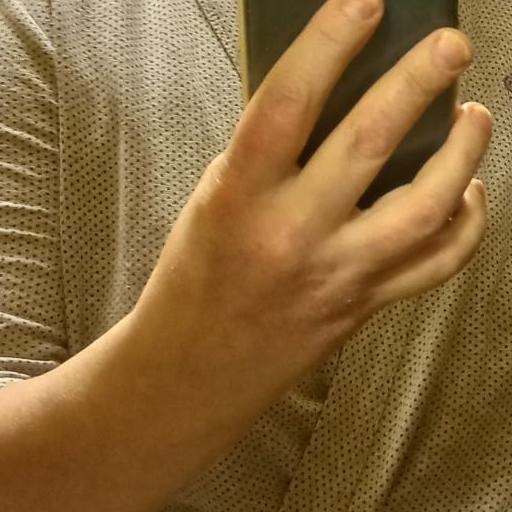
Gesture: no_gesture